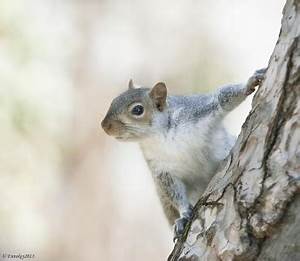
Label: squirrel